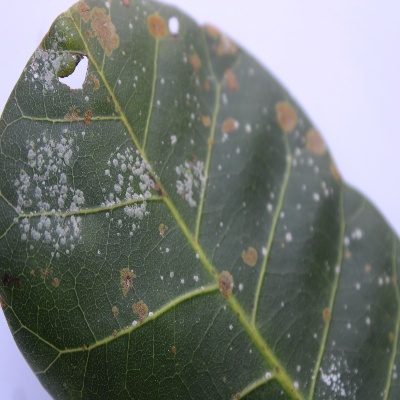
Crop: Cashew
Condition: red rust